The Cazalets

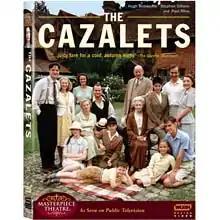
DVD cover

The Cazalets is a 2001 television drama series in six episodes about the life of a large upper-middle class family in the years 1937 to 1947. Most of the action takes place in London and at the family's estate in Sussex.